Kennedy (commentator)

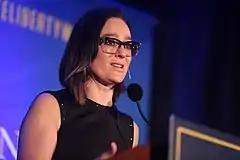
Kennedy in July 2018

On January 18, 2011, she began appearing as Anthony Sullivan's assistant on "PitchMen", looking for new inventions to promote in infomercials.